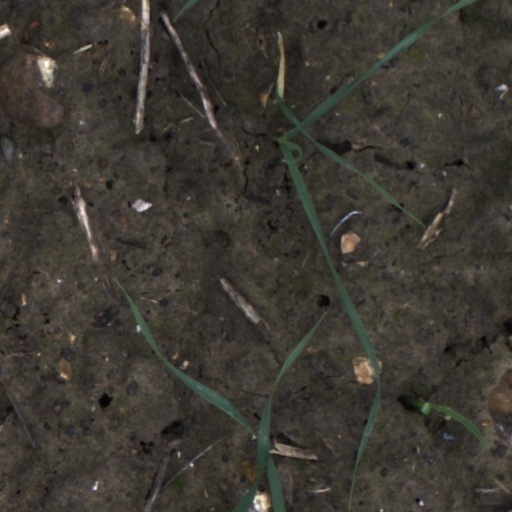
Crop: wheat